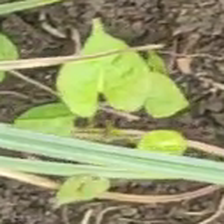
Weed species: Obscure_morning _glory(Ipomoea obscura)